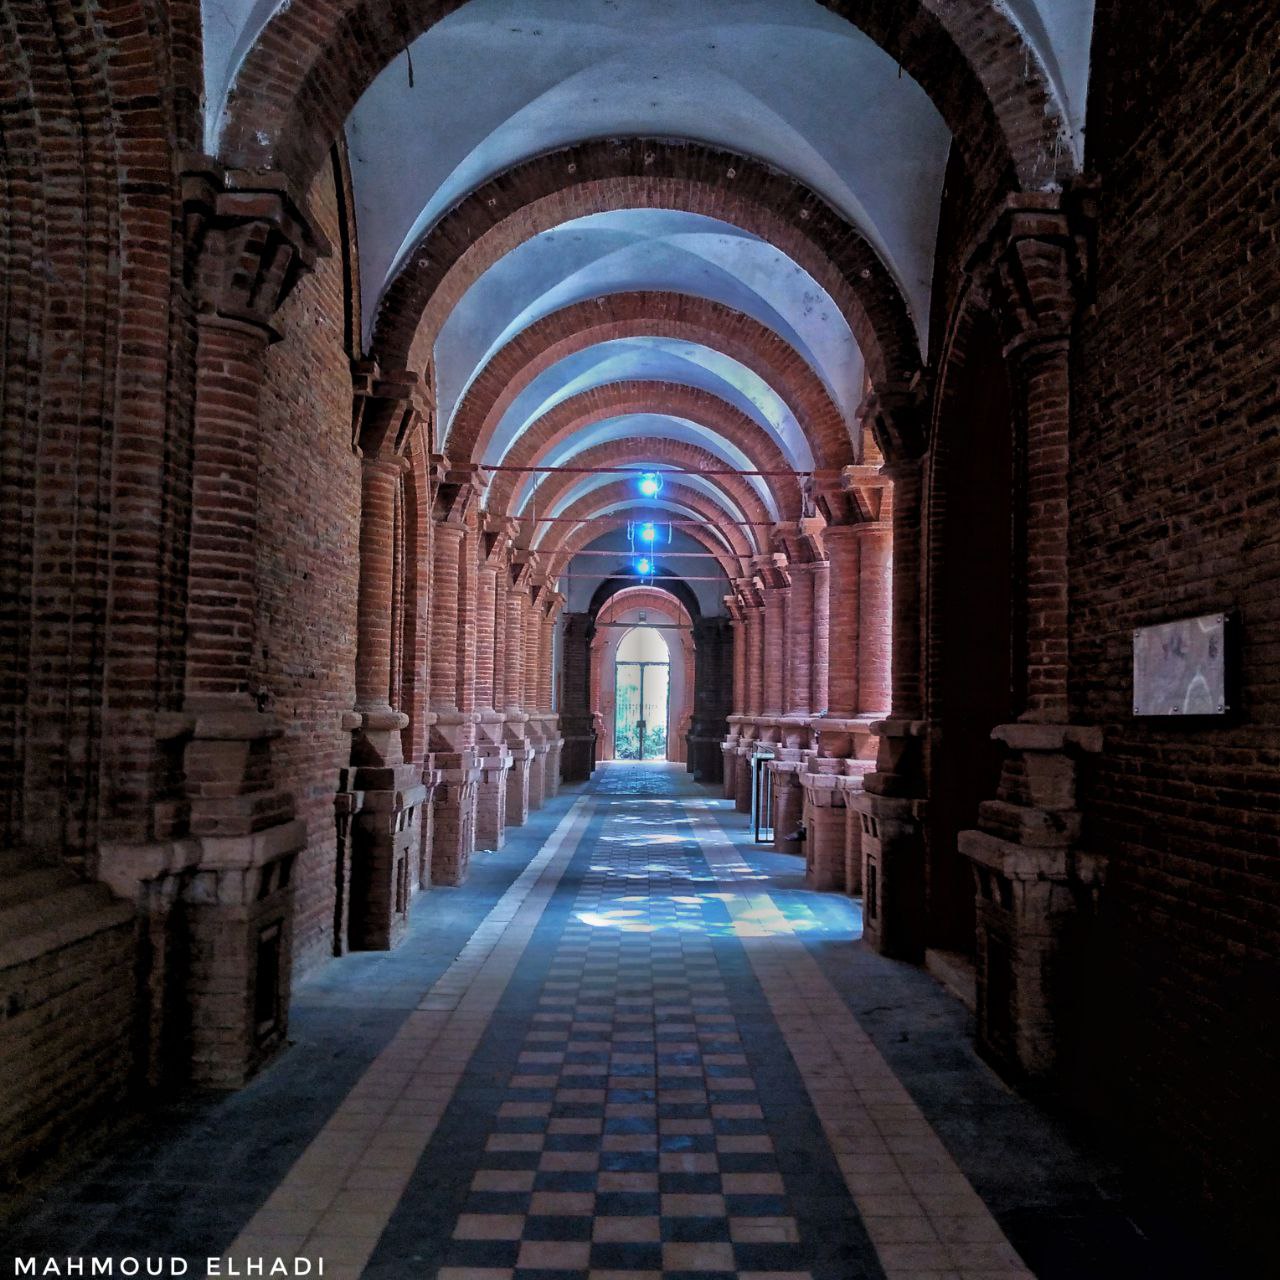
الوصف بالفصحى: ممر داخلي بأقواس من الطوب وإضاءة زرقاء
الوصف بالعامية السودانية: ممر داخلي بأقواس طوب وإضاءة زرقا
التصنيف: Urban & City Life
التصنيف الفرعي: Historic Architecture